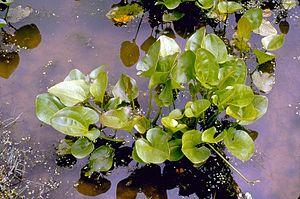
Pour les plantes aquatiques d'ornement, Venezuela signifie ceux couramment utilisés et souvent dans le Venezuela d'aquarium.